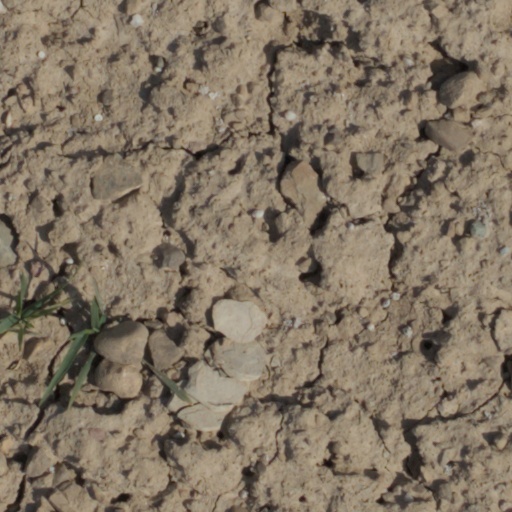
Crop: wheat